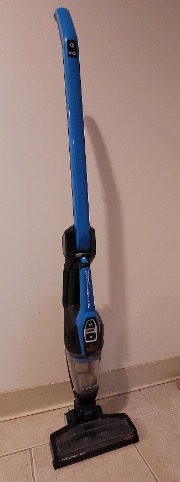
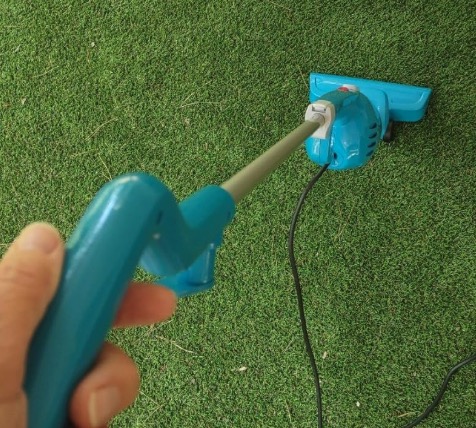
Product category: items_vacuum
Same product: no